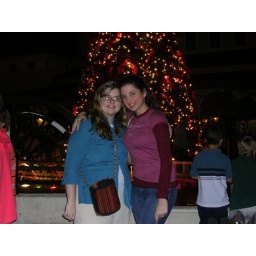
Had some random person take a picture of us in front of the Christmas tree at the mall place.